Tumi Molekane

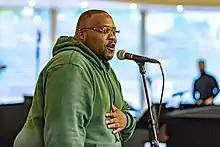
Stogie T performing at Harare International Festival of the Arts 2012

Tumi Molekane (born 16 August 1981) is a Tanzanian-born South African rapper and poet. He was the lead vocalist of Tumi and the Volume, that was officially disbanded in 2012. In 2016, Tumi relaunched himself as Stogie T and released an eponymous album, which featured Da L.E.S, Lastee, Emtee, Nasty C, Nadia Nakai and Yanga. He has two singles from the album. The first single "Diamond Walk" features rapper Nadia Nakai in the video. His second single from the album, "By Any Means", features a hook and verses from Emtee and Yanga.